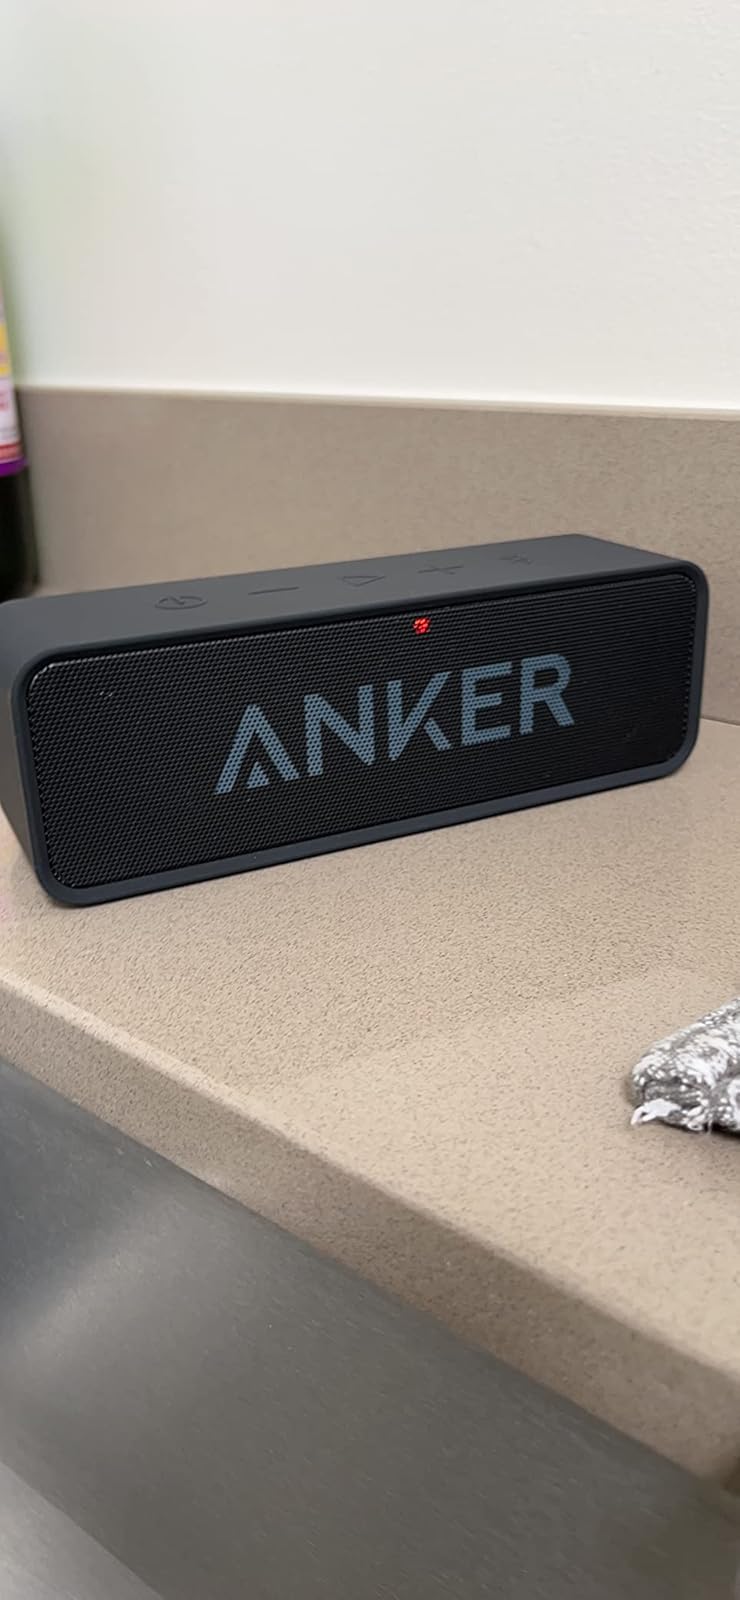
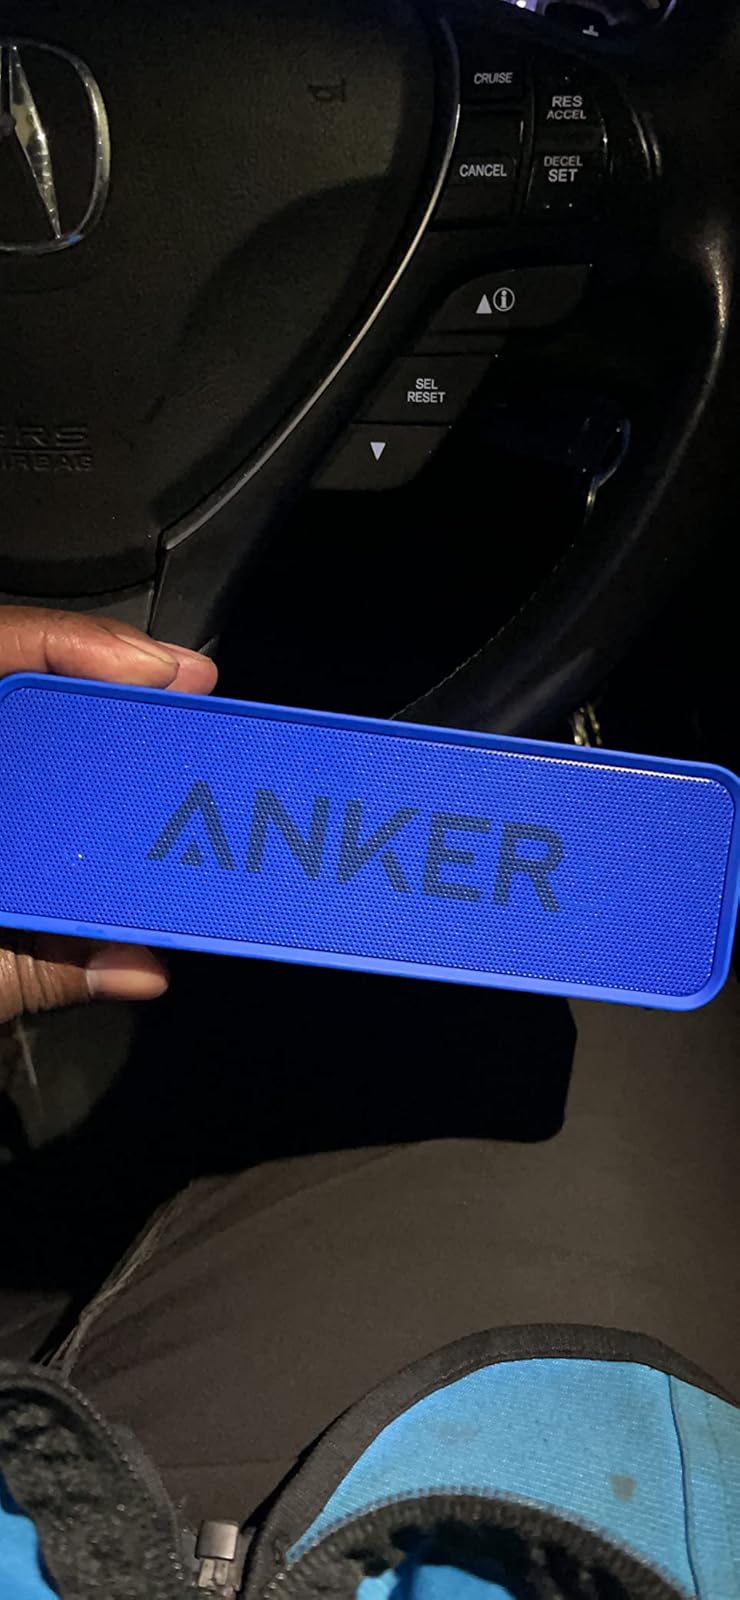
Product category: speaker
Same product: no